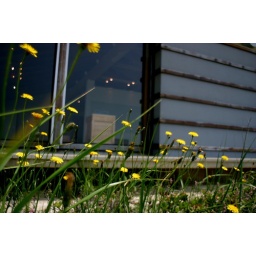
This yellow flower is Butana. It means greens of a pig in Japanese.